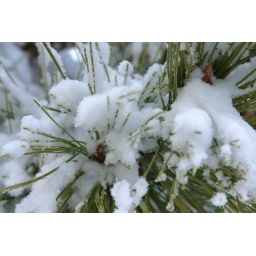
My neighbors pine tree was blanketed in thick snow.